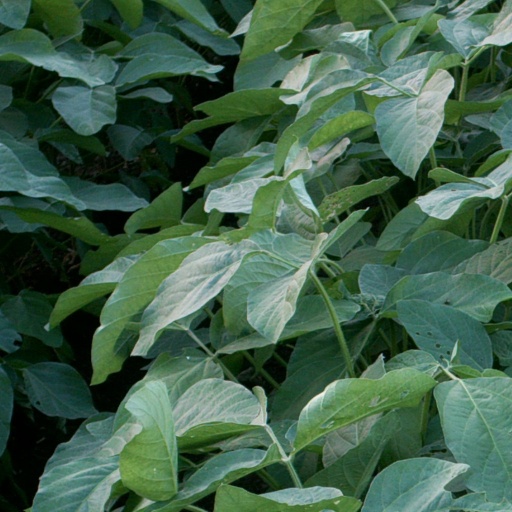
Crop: soybean